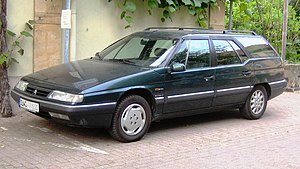
Citroën XM / Historie / Facelift
Citroën XM var en personbilsmodel bygget af den franske bilfabrikant Citroën mellem maj 1989 og oktober 2000. Combi coupé'en blev bygget i Rennes i Bretagne, mens den i efteråret 1991 introducerede stationcarversion blev bygget hos bilfabrikanten Heuliez. XM tilhørte enten den øvre mellemklasse eller luksusklassen.